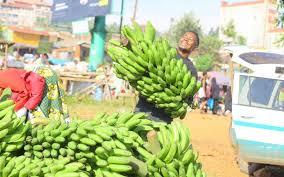
Mwanaume ambaye ameleta ndizi, ameshikilia ndizi kubwa sana inaonekana ni ndizi mzito. Kando yake kuna mama ambaye ameinama. Ndizi zenye zimeekelewa apo zimekelewa juu za zingine, kuna gari yenye imesimama pia kando ya hii ndizi.